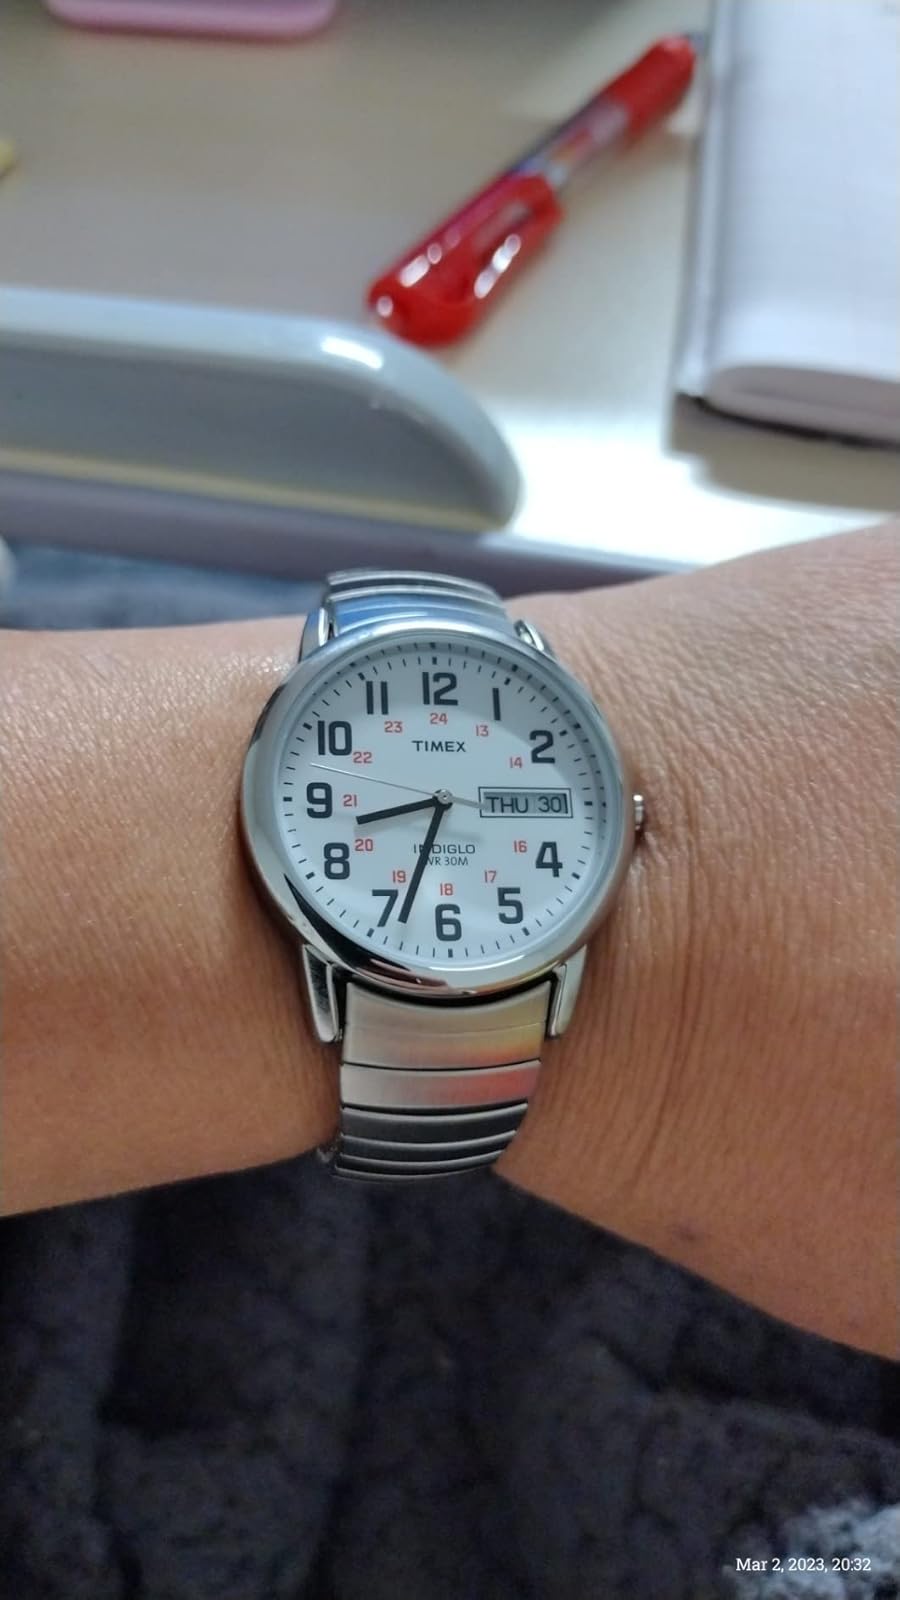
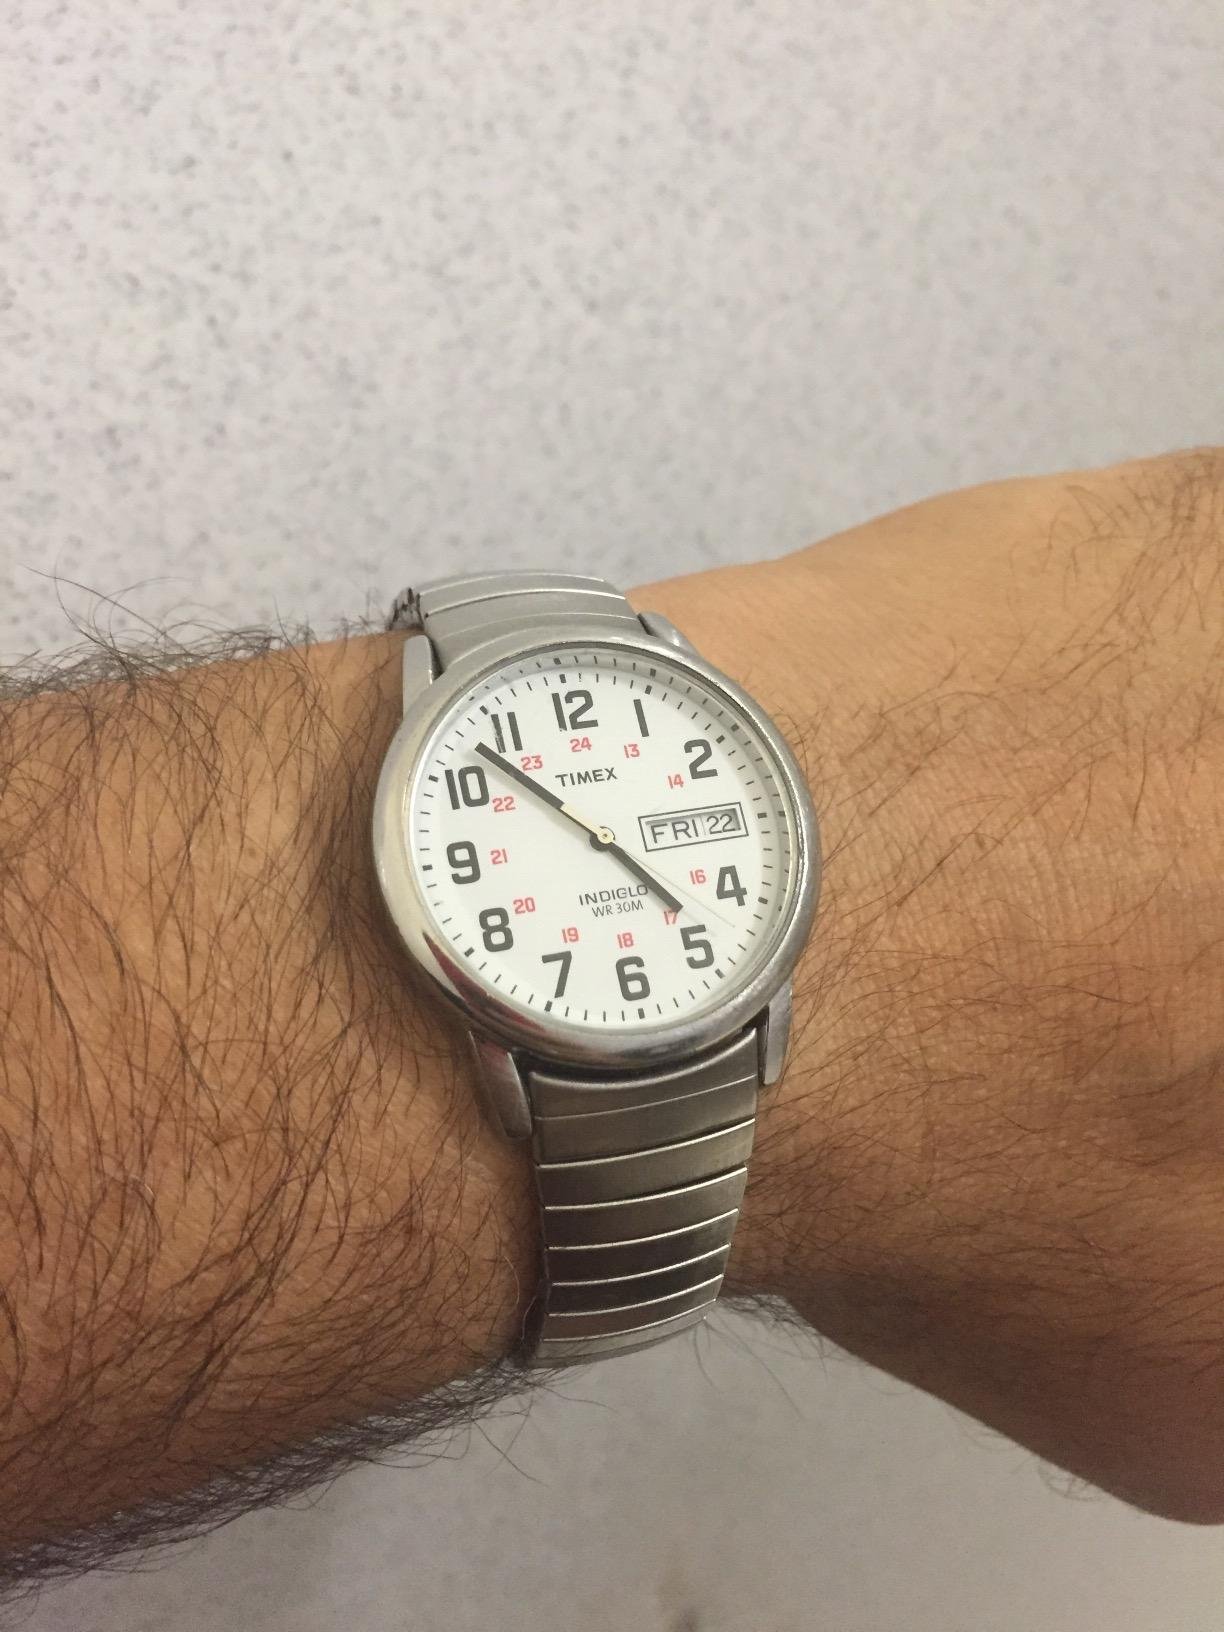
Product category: accessories_watch
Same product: yes